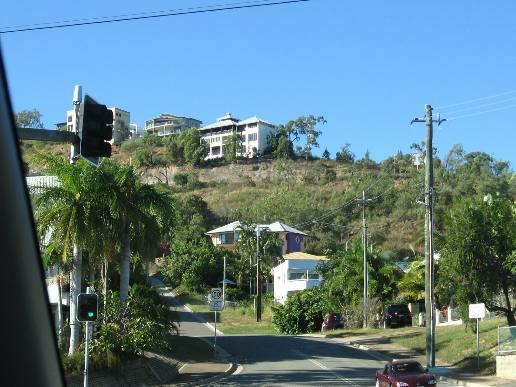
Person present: No